Europeans in Oceania

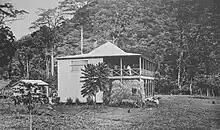
Robert Louis Stevenson's home at Vailima, Samoa, showing him on the veranda, c. 1893

Sustained contact with outsiders took place after the East India Company’s "Antelope" shipwrecked near Palau in 1783. The "Anteleope"'s crew consisted of Englishmen, in addition to sixteen Chinese. The stranded crew reached shore and are believed to have been well treated by the natives. From the wreck they built a small boat, which managed to take them to the Asian island of Macao. They took with them Palau's Prince Lee Boo, who also travelled with the group to London, becoming one of the first native Oceanians to visit Britain. Lee Boo died of smallpox on December 27, 1784, some six months after his arrival in London.